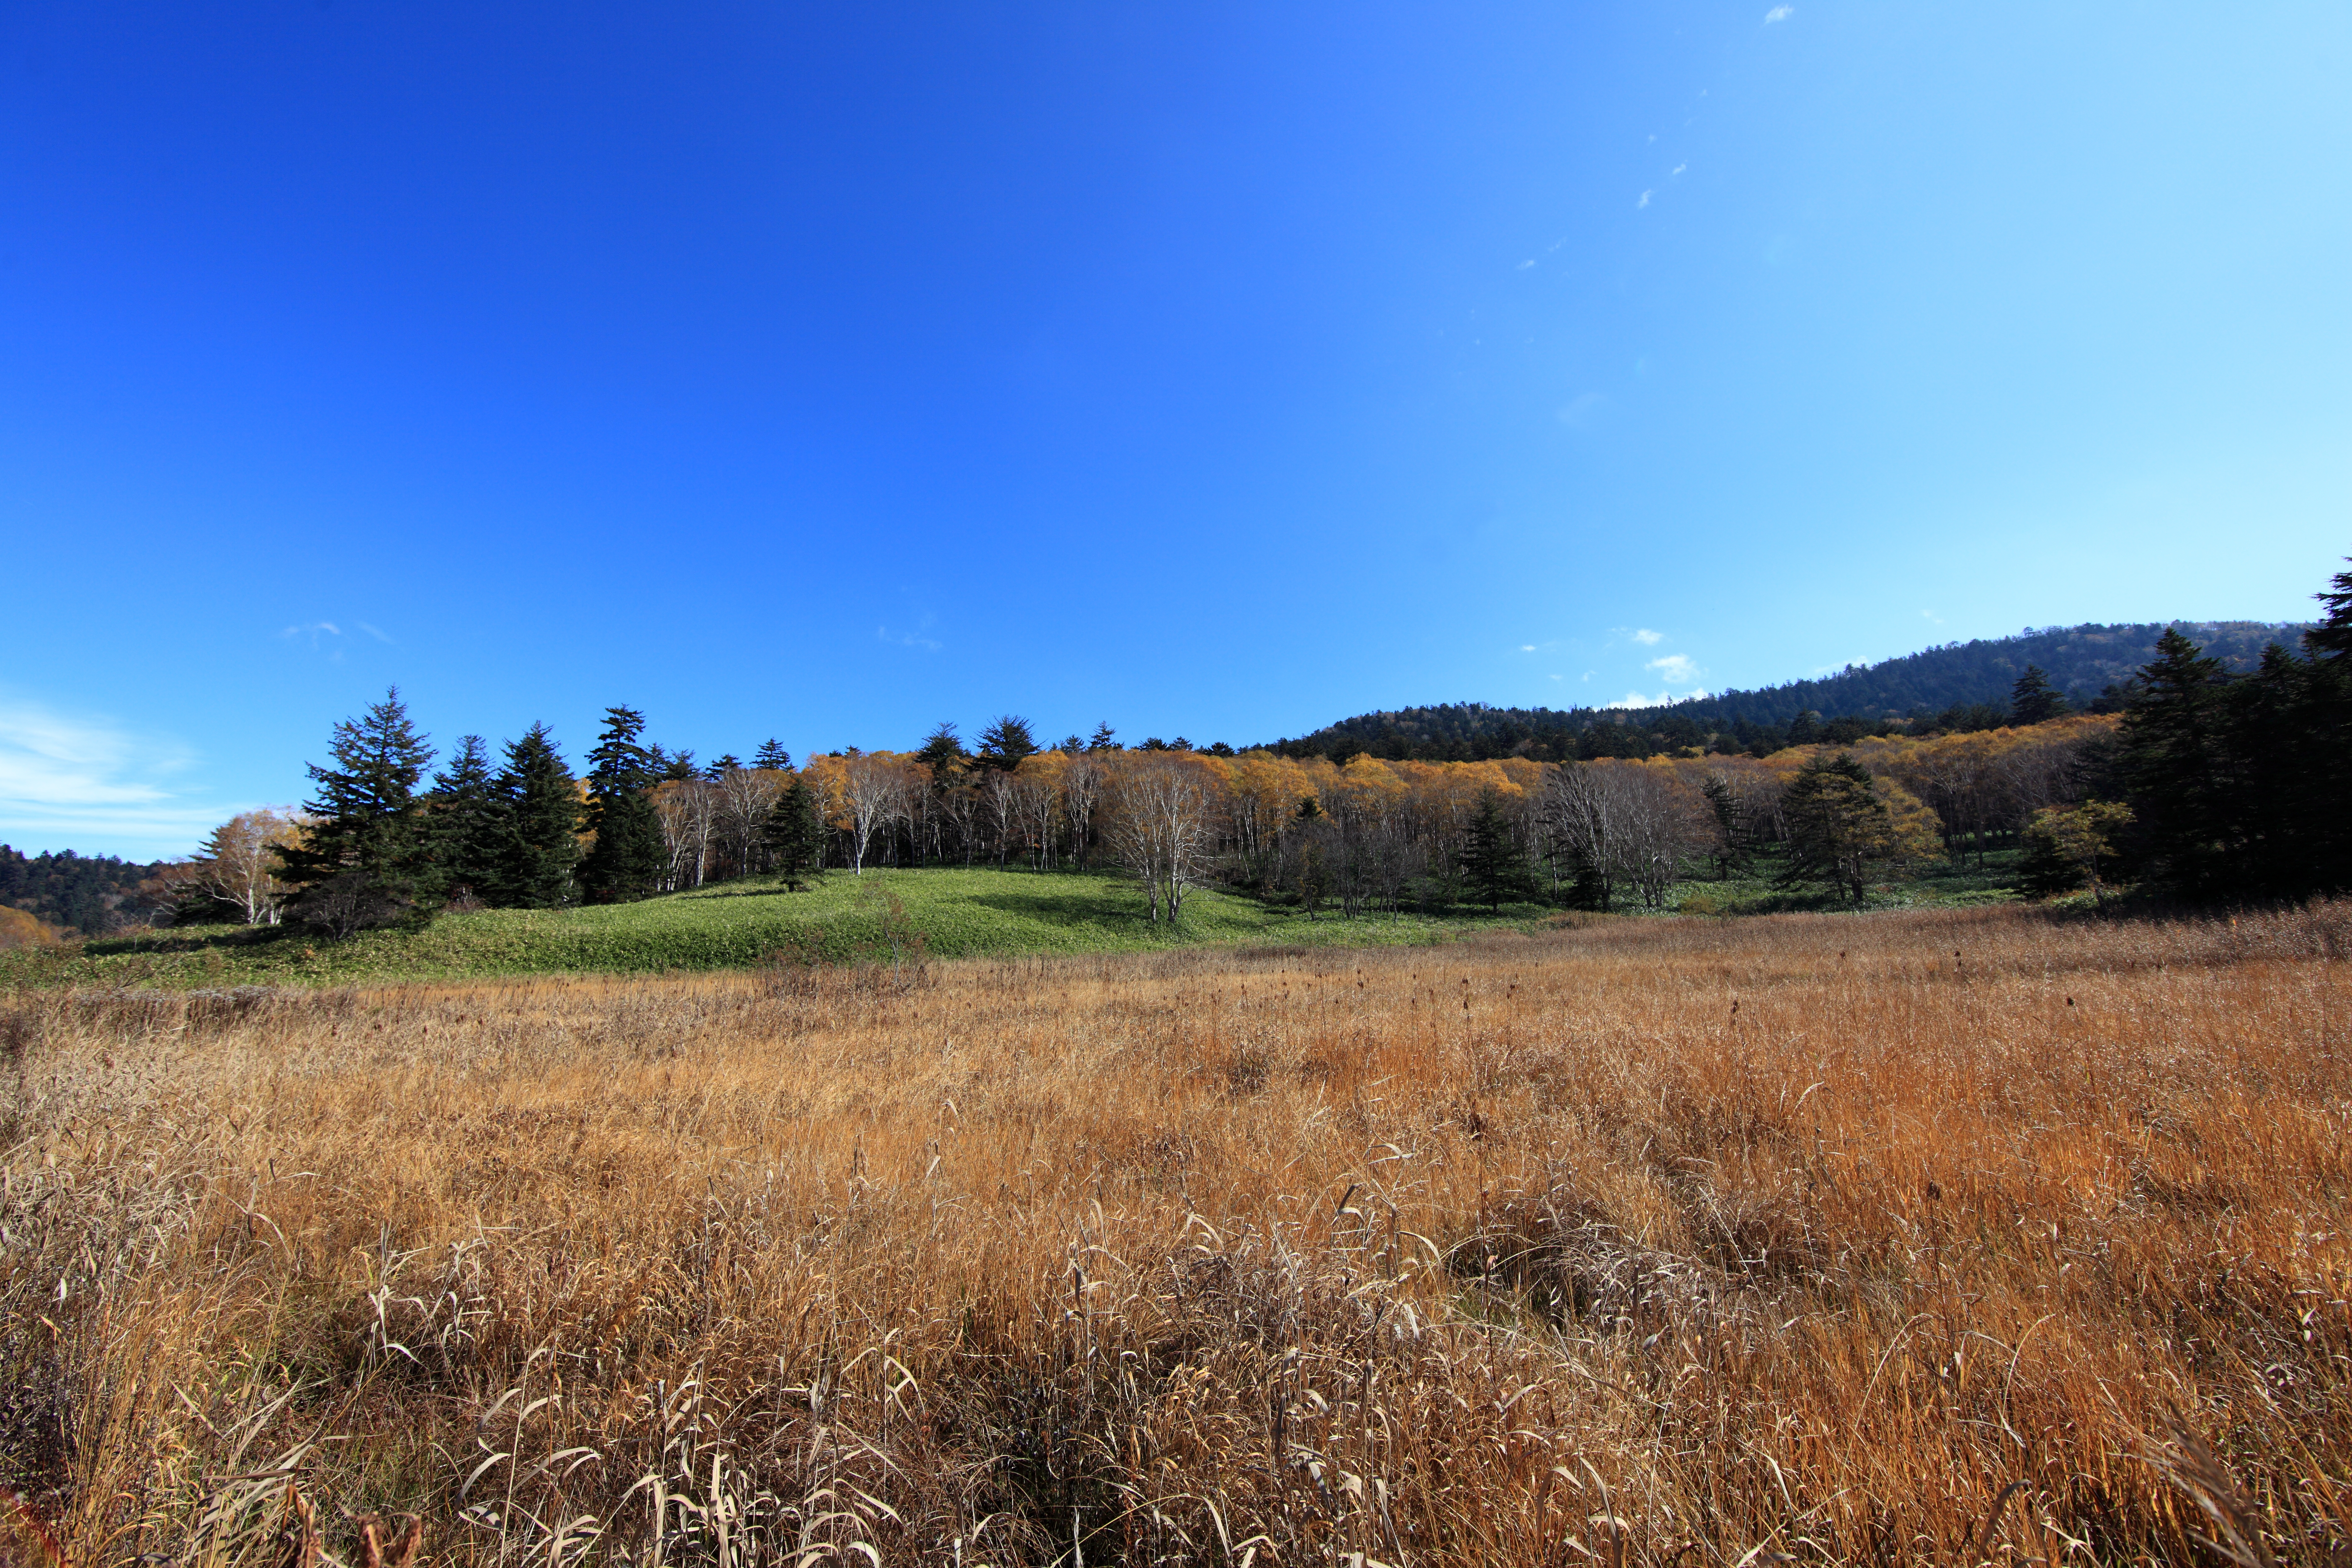
landscape, tree, nature, forest, grass, horizon, marsh, wetlands, wilderness, mountain, cloud, plant, field, meadow, prairie, morning, hill, high, autumn, ridge, plain, cool image, grassland, wetland, bog, plateau, 5d, hires, habitat, markii, ecosystem, hi, res, resolution, fukushima, oze, hinoemata, ozenationalpark, ooeshitsugen, steppe, rural area, natural environment, geographical feature, woody plant, mountainous landforms